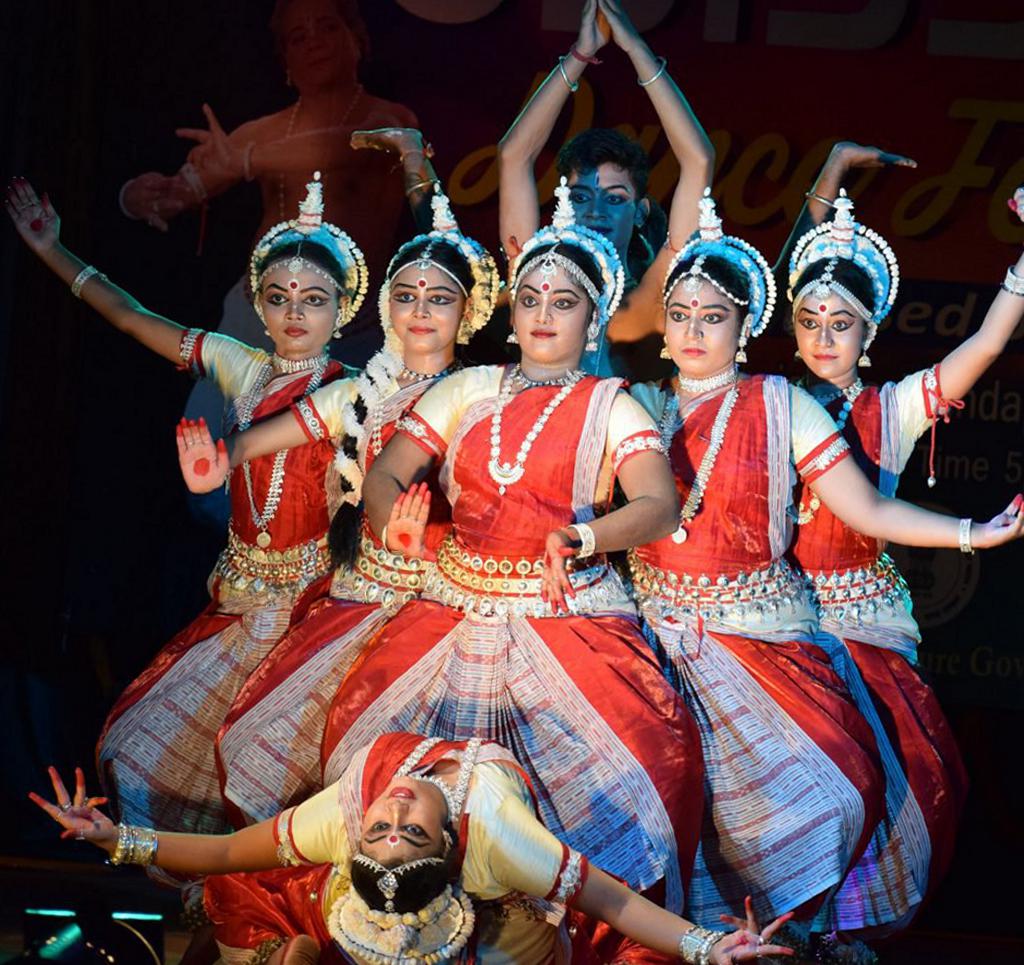
Dance form: odissi